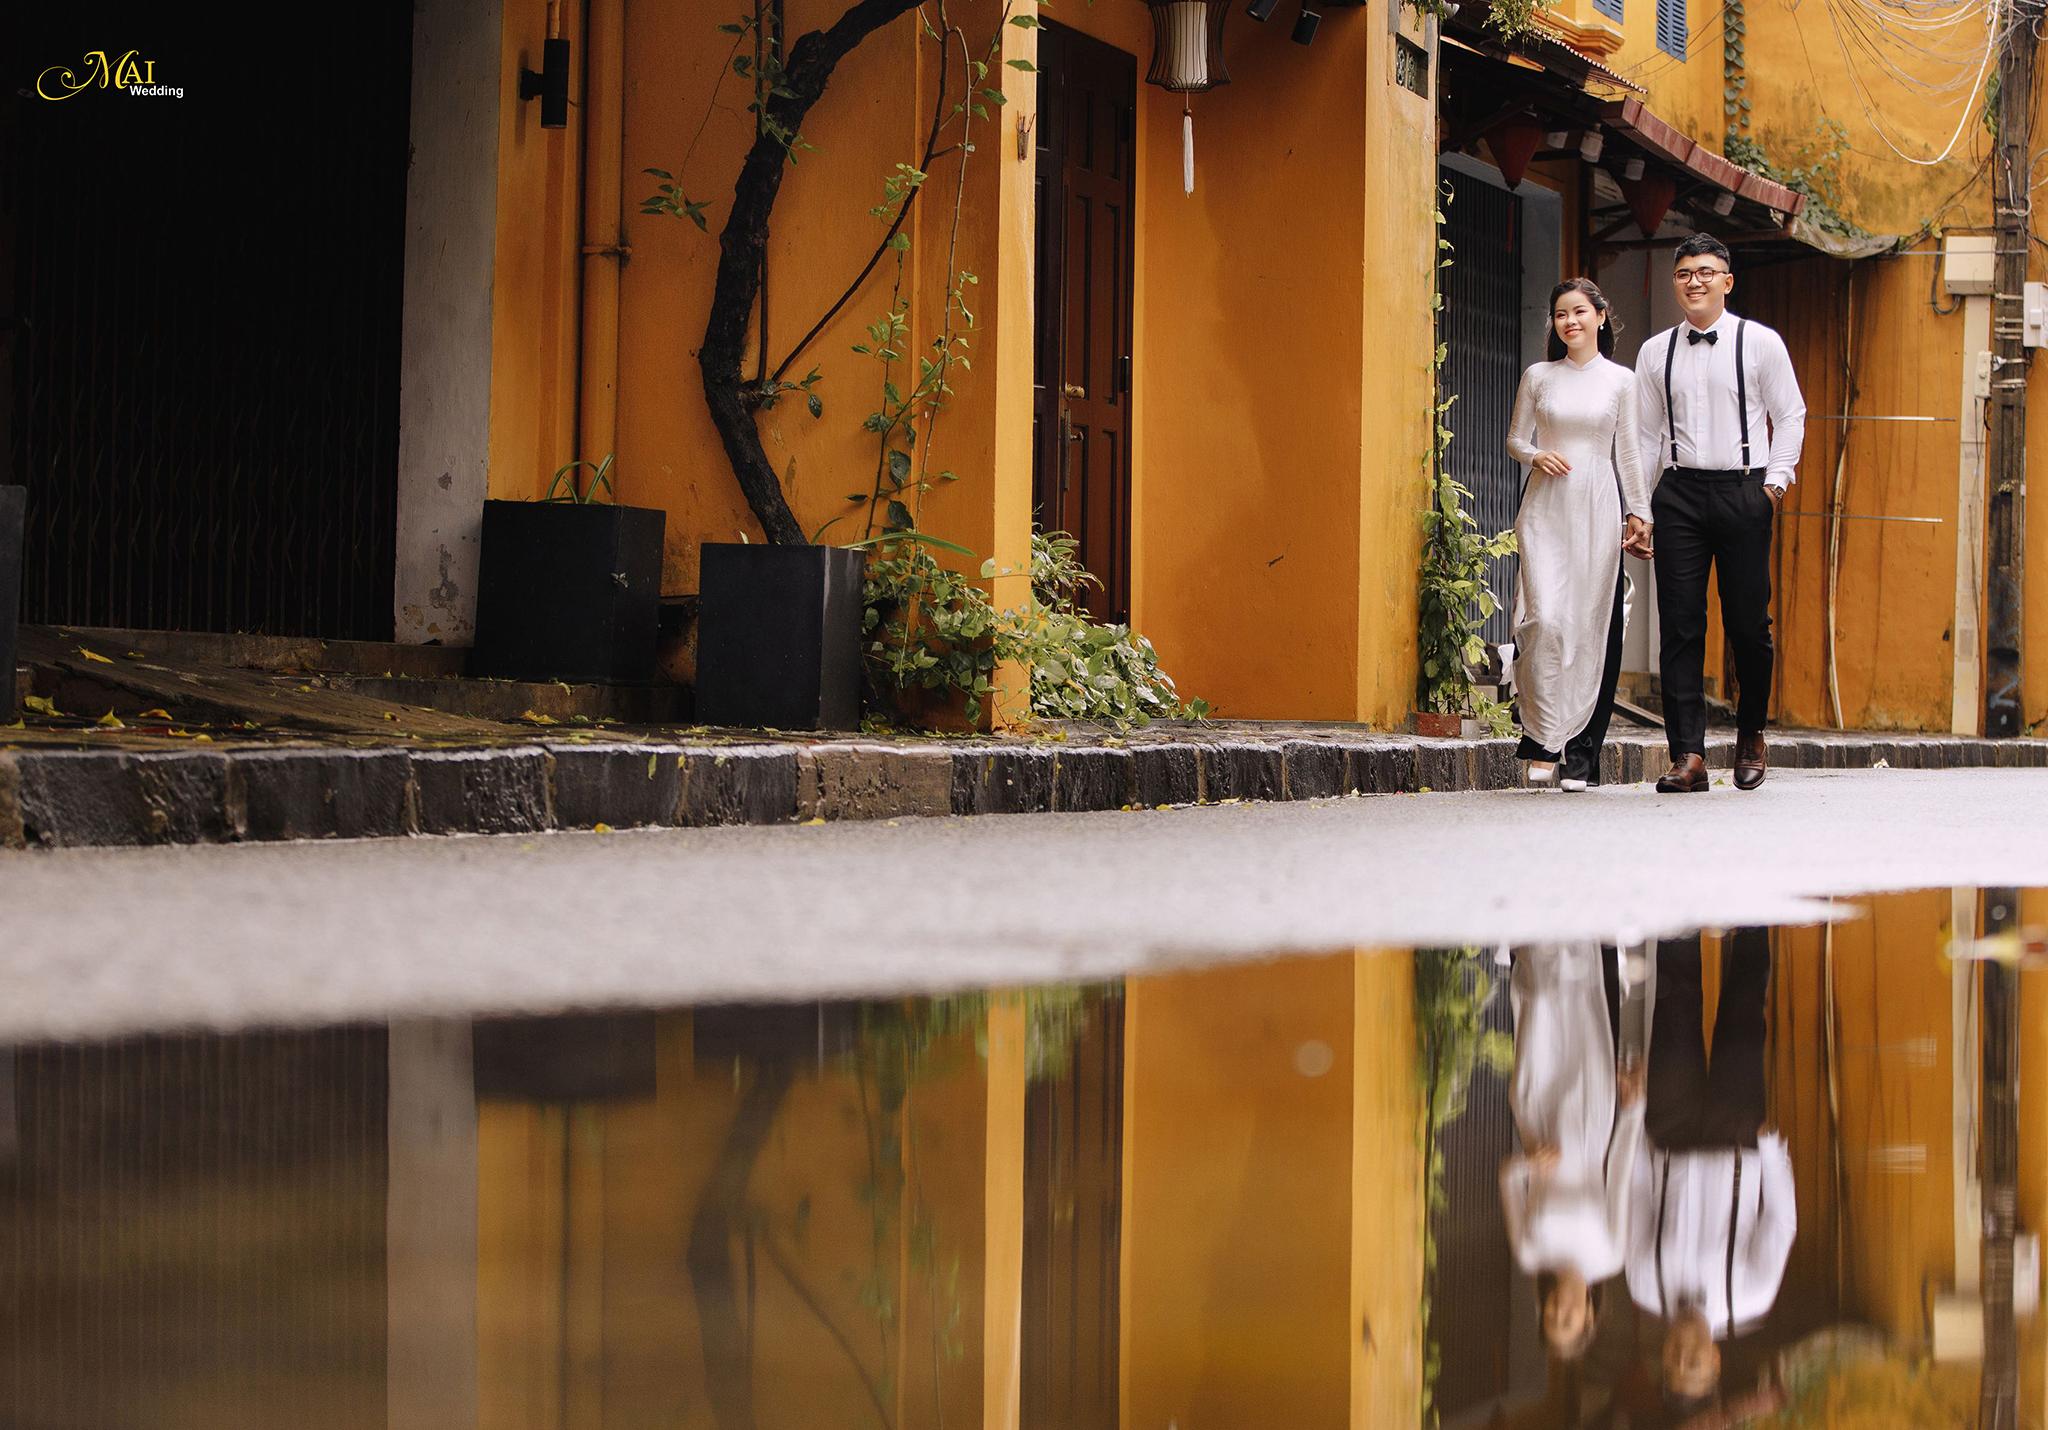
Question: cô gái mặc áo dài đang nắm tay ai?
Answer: cô gái mặc áo dài đang nắm tay nam thanh niên mặc quần tây